Charlie Brown (footballer, born 1999)

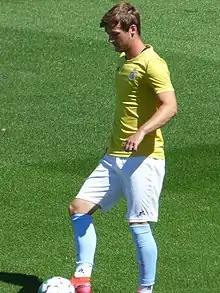
Brown in 2020

Charlie Daniel Brown (born 23 September 1999) is an English professional footballer who plays as a forward for club Accrington Stanley.